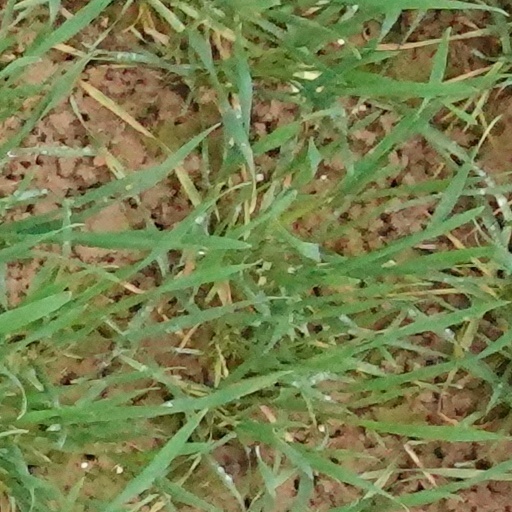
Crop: wheat